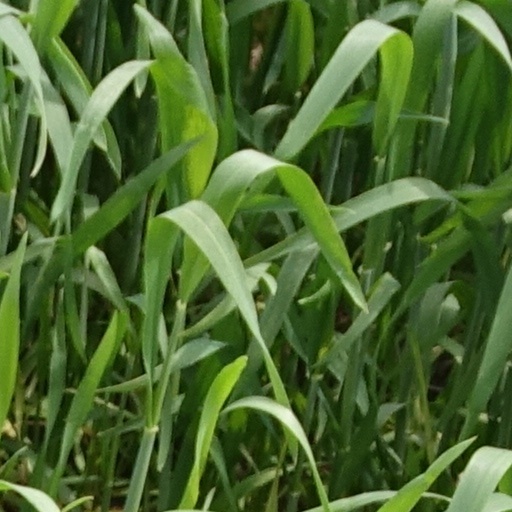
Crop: wheat